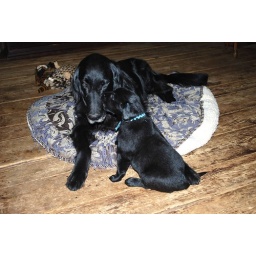
My lovely old Bonnie almost 13 with Jet &amp;amp; Axel Blue girl puppy by Fleetwing